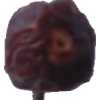
Label: dates